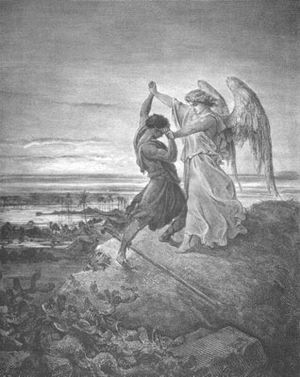
Jakob (patriark)
Jakob brydes med englen, 1855, af Gustave Doré.
Jakob er en patriark fra Bibelen.